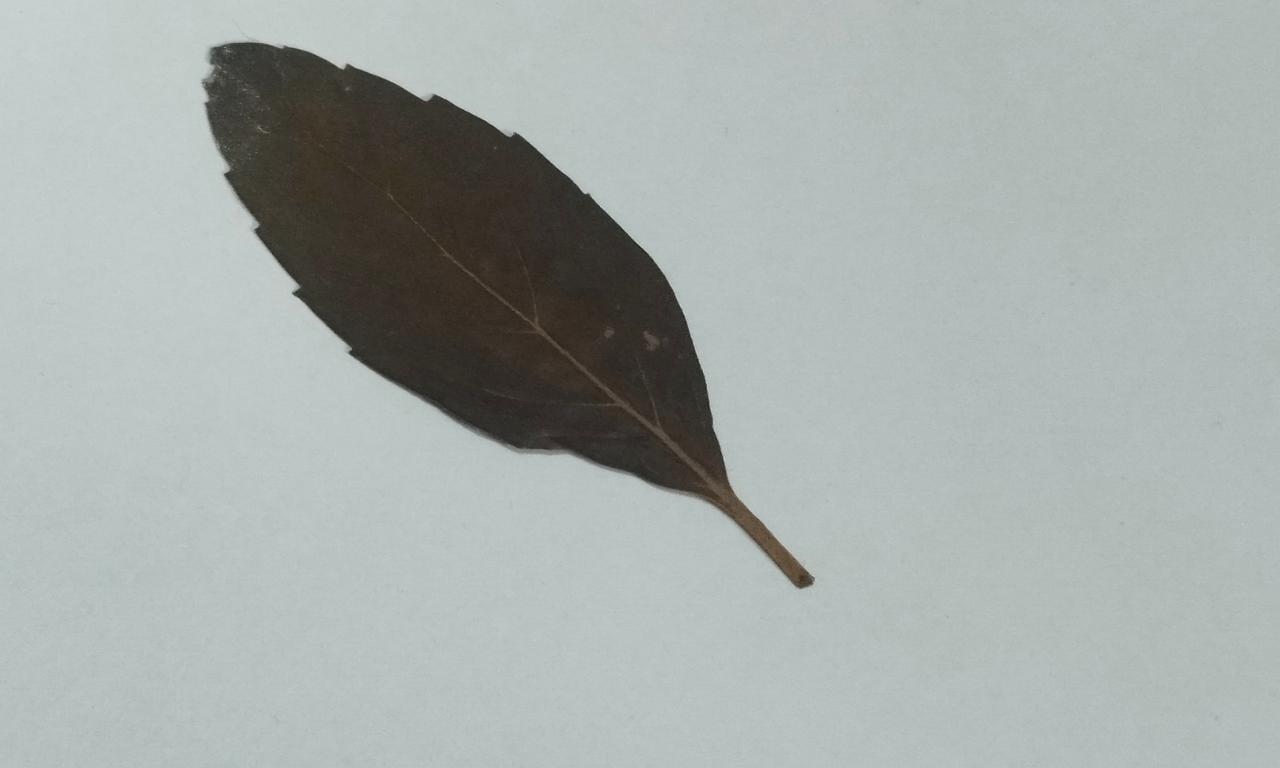
Label: Dried